Nashville Predators

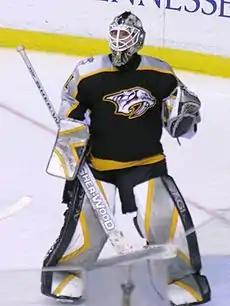
Chris Mason became the ninth goaltender to score a goal in the NHL during the 2005–06 season.

In the 2005–06 season, the Predators set an NHL record by winning their first four games by one goal each (although two of those were shootout victories, which would have been tie games in previous seasons). They also became only the fourth NHL franchise to start the season 8–0; the last time a team did so was the Toronto Maple Leafs, who set the mark with a 10–0 start in the 1993–94 season. The Predators set the franchise mark for wins in a season with a 2–0 shutout of the Phoenix Coyotes on March 16, 2006. In that match, Chris Mason became the ninth goaltender to score a goal. By the end of the season, the Predators had accumulated 106 points—their first 100-point season—and clinched home-ice advantage in the first round of the playoffs for the first time in team history. They finished the season with an NHL-best 32–8–1 record at home. However, the Predators would be eliminated by the San Jose Sharks in five games in the first round of the 2006 playoffs.